Tobias Foss

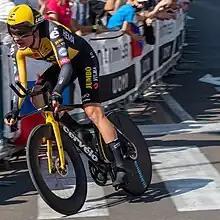
Foss at the 2021 Giro d'Italia

In July 2019, it was announced that Foss would join UCI WorldTeam on a two-year contract from 2020. In August 2019, Foss became the first Norwegian to win the Tour de l'Avenir. In October 2020, he was named in the startlist for the 2020 Giro d'Italia. In 2021 he won the National Championships in the road race and time trial and once again rode the Giro where he placed in the top 10.